King brown snake

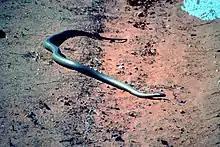
King brown snake on roadside near Tibooburra

The species was first described by English zoologist John Edward Gray in 1842 from a specimen collected at Port Essington in the Northern Territory. Gray saw little distinction from the Egyptian cobra ("Naja haje") in his single preserved specimen—excepting the variation in ocular plates—and assigned the name "Naja australis". On obtaining a second specimen from the College of Surgeons, Albert Günther of the British Museum recognised an affinity with the Australian species described as "Pseudechis porphyriacus", resulting in the current combination as "Pseudechis australis" in the black snake genus "Pseudechis". Scottish-Australian naturalist William Macleay described "Pseudechis darwiniensis" in 1878, from a more slender specimen that he thought was distinct from "P. australis". Belgian-British zoologist George Albert Boulenger described "P. cupreus" in 1896 from a specimen collected from the Murray River, distinguishing "P. darwiniensis" from "P. australis" by the shape of the frontal scale. Austrian zoologist Franz Werner described "Pseudechis denisonioides" from Eradu, Western Australia in 1909. Australian naturalist Donald Thomson obtained a skull of a large specimen with a wide head collected from East Alligator River in Arnhem Land in 1914, naming it "Pseudechis platycephalus" in 1933. He distinguished it from "P. australis" on the basis of it having anteriorly grooved palatine and pterygoid teeth, and having blunt ridges and keels on the dorsal scales.